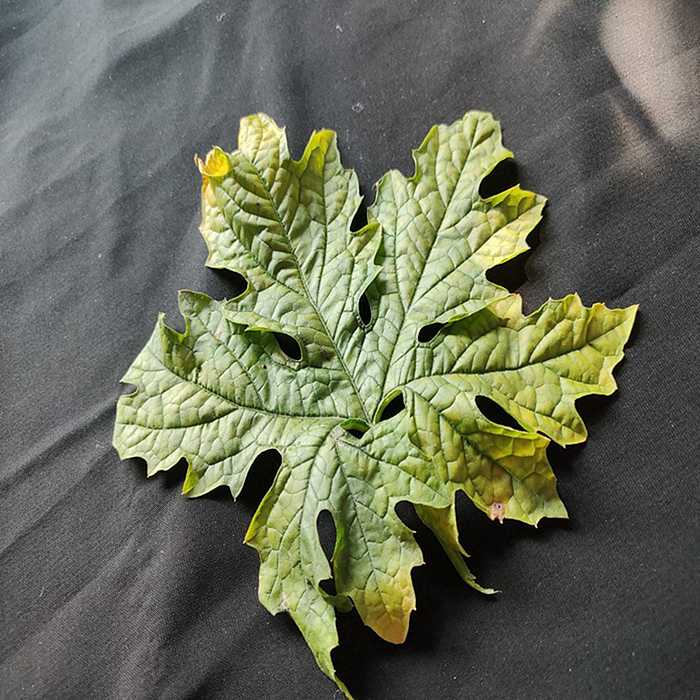
Plant: Bitter Gourd
Label: Mosaic virus